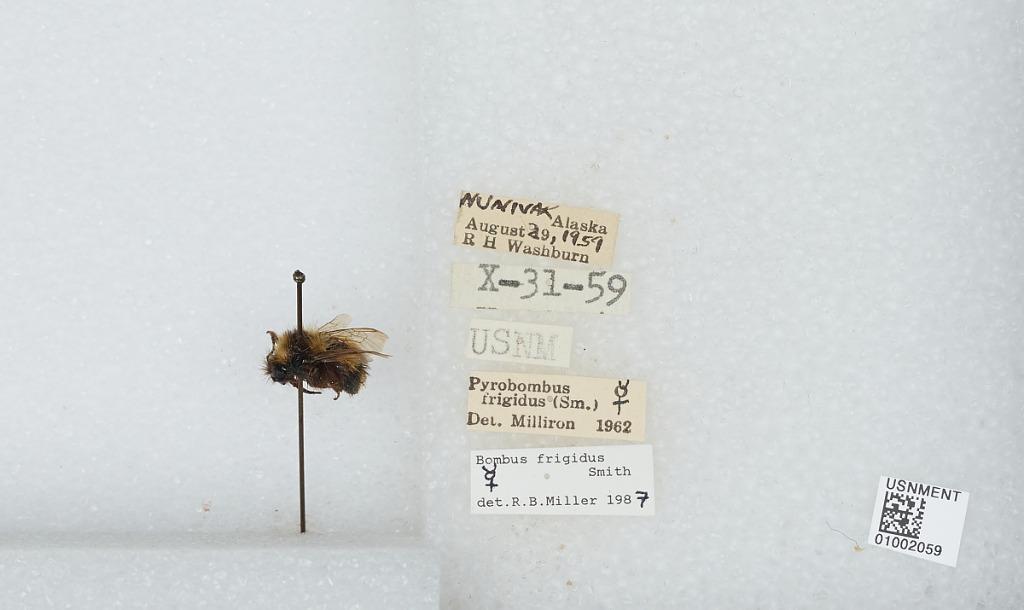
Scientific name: Bombus (Pyrobombus) frigidus Smith
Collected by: R. Washburn
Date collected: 1959-8-29
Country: United States
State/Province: Alaska
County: Bethel
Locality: Nunivak
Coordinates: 60.095, -166.211
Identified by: Miller, R. B.